Tiberian vocalization

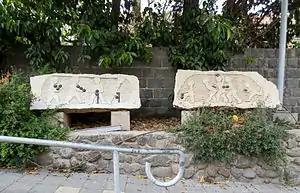
Figurines holding Tiberian vowel diacritics. Limestone and basalt artwork at the shore in Tiberias.

Shva was used both to indicate lack of a vowel ("quiescent šwa", "shva naḥ") and as another symbol to represent the phoneme ("mobile šwa", "shva naʻ"), the latter also represented by hataf patah. The phoneme had a number of allophones; had to be written with shva rather than hataf patah when it was not pronounced as . Before a laryngeal-pharyngeal, mobile šwa was pronounced as an ultrashort copy of the following vowel and as preceding ,. Using ḥataf vowels was mandatory under gutturals but optional under other letters, and there was considerable variation among manuscripts.